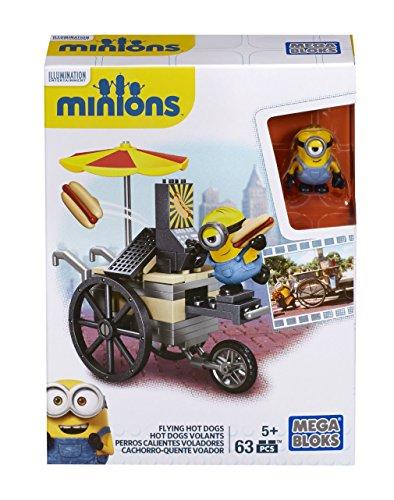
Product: Mega Construx Minions Flying Hot Dogs
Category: Toys & Games | Toy Figures & Playsets
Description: Combine with other Mega Bloks Minions playsets to build your own Minion mischief.
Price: $9.65
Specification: ProductDimensions:6x1.8x8inches|ItemWeight:1.6ounces|ShippingWeight:1.6ounces(Viewshippingratesandpolicies)|DomesticShipping:ItemcanbeshippedwithinU.S.|InternationalShipping:ThisitemcanbeshippedtoselectcountriesoutsideoftheU.S.LearnMore|ASIN:B00U3SSRMW|Itemmodelnumber:CNF51|Manufacturerrecommendedage:5-10years